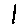
Label: 1